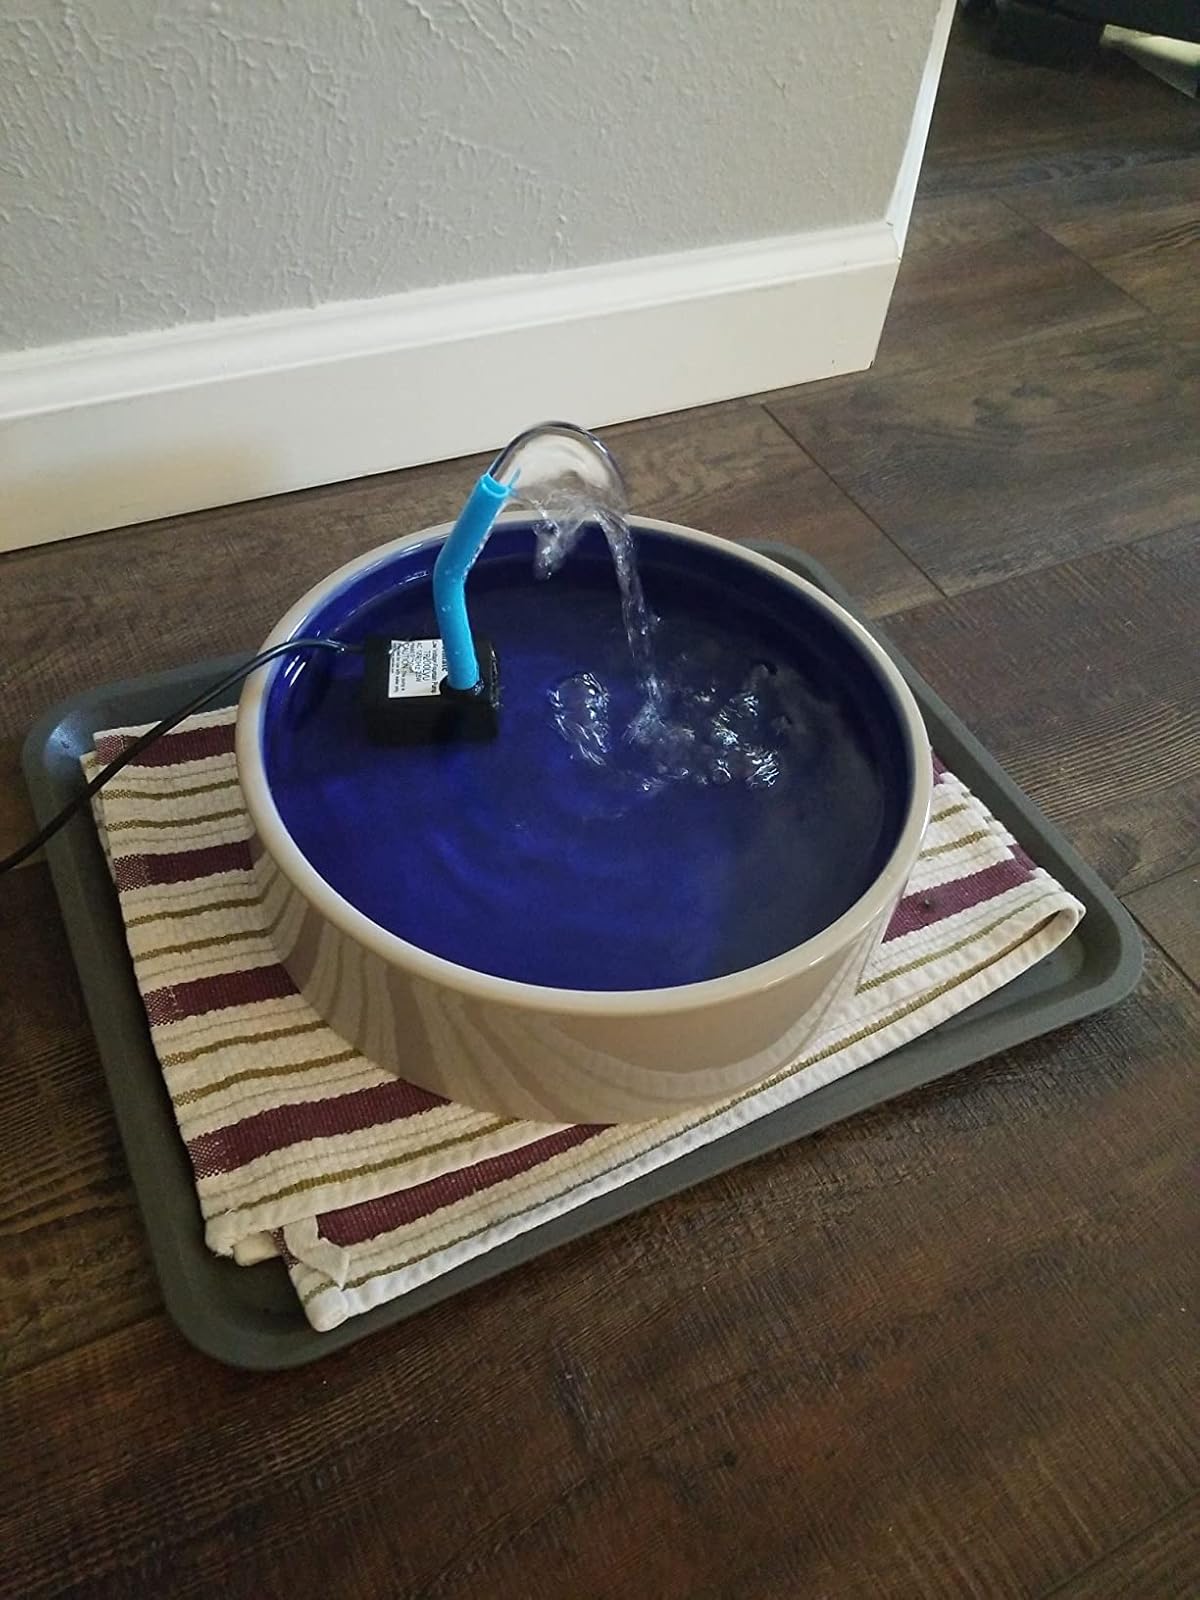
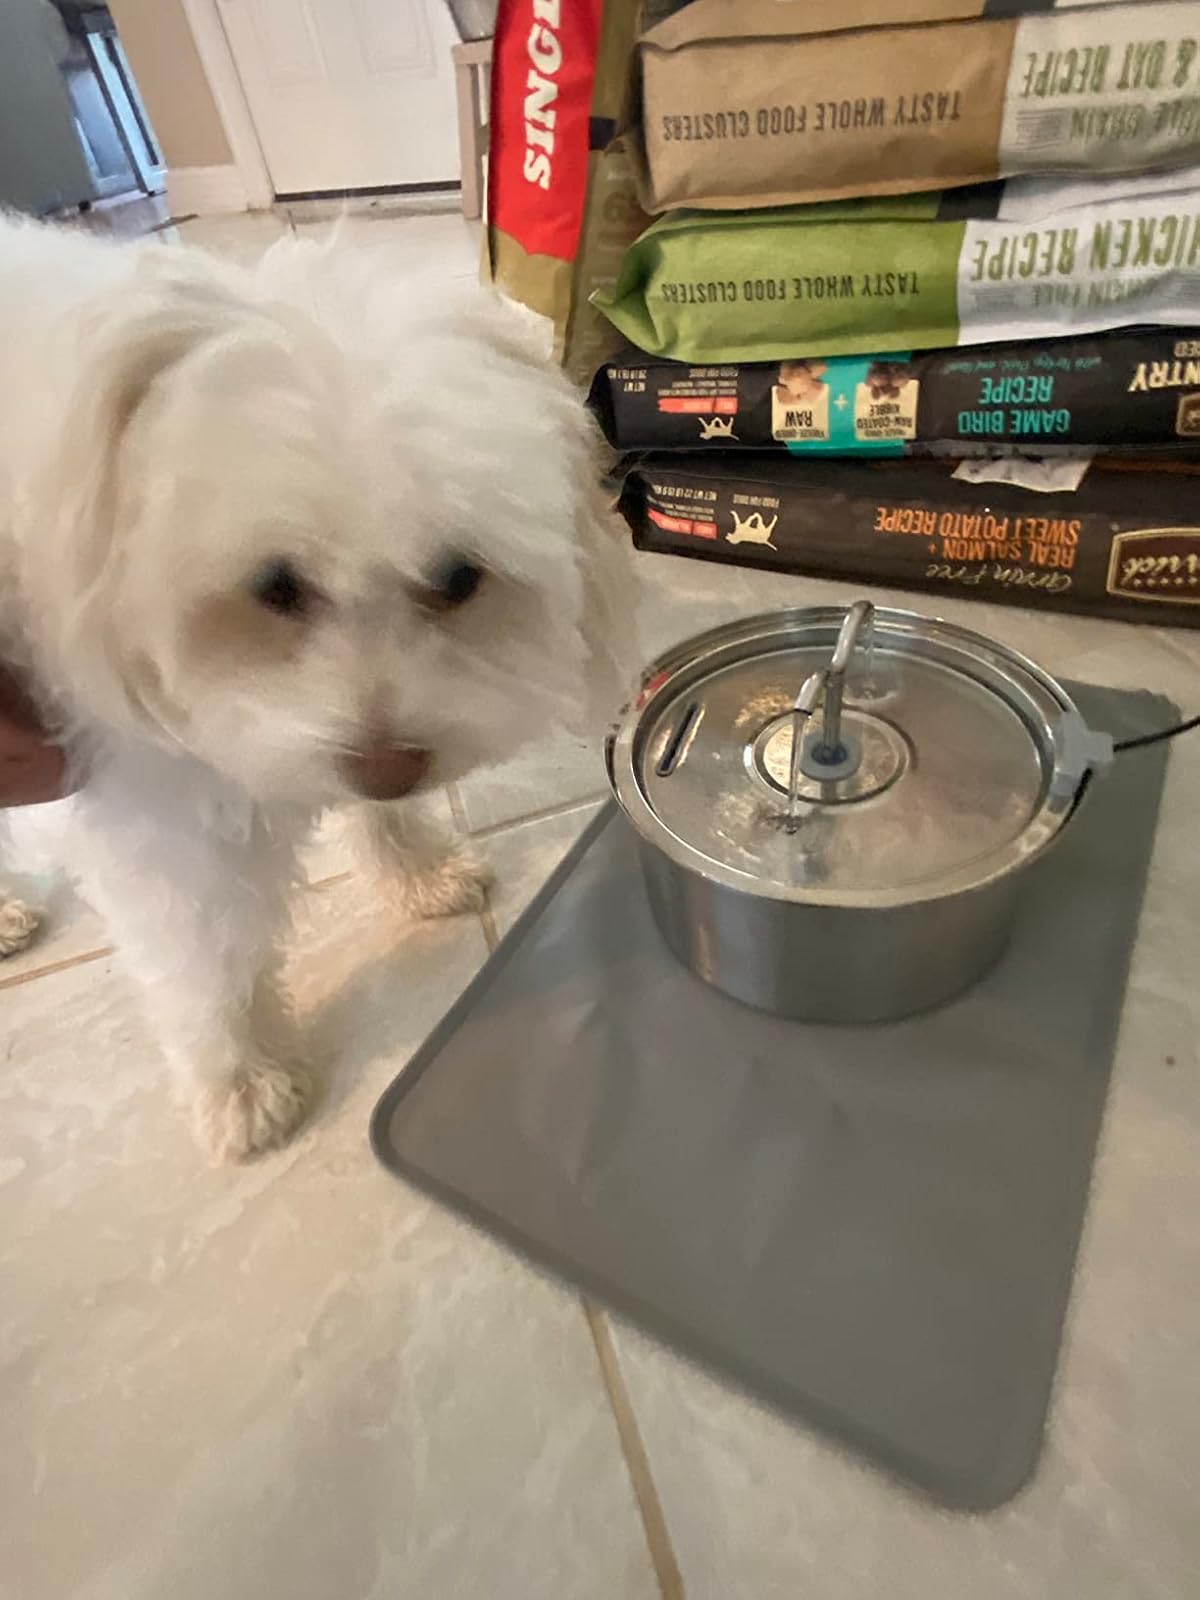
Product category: items_bowl
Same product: no